Isaac Brock

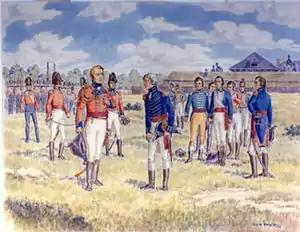
Hull surrendered Detroit to Brock on 16 August

At Fort Amherstburg, Brock met Tecumseh, and was immediately impressed. Brock read the American dispatches and correspondence that Tecumseh had intercepted, and concluded that Hull was a timid commander and deathly afraid of the Indigenous warriors. He also learned that the American forces at Detroit were demoralized and short of rations. Against the advice of some of his officers, Brock immediately prepared to launch an attack on Detroit: